Popular Socialist Party (Mexico)

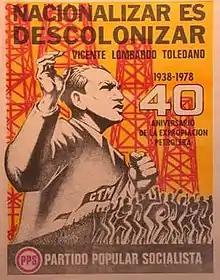
A PPS poster from 1978, celebrating the 40th anniversary of the nationalization of Mexico's oil industry. The slogan reads, "To Nationalize is to De-colonize".

The Popular Socialist Party (PPS) is an unregistered political party in Mexico. It was founded in 1948 as the Popular Party ("Partido Popular") by Vicente Lombardo Toledano.